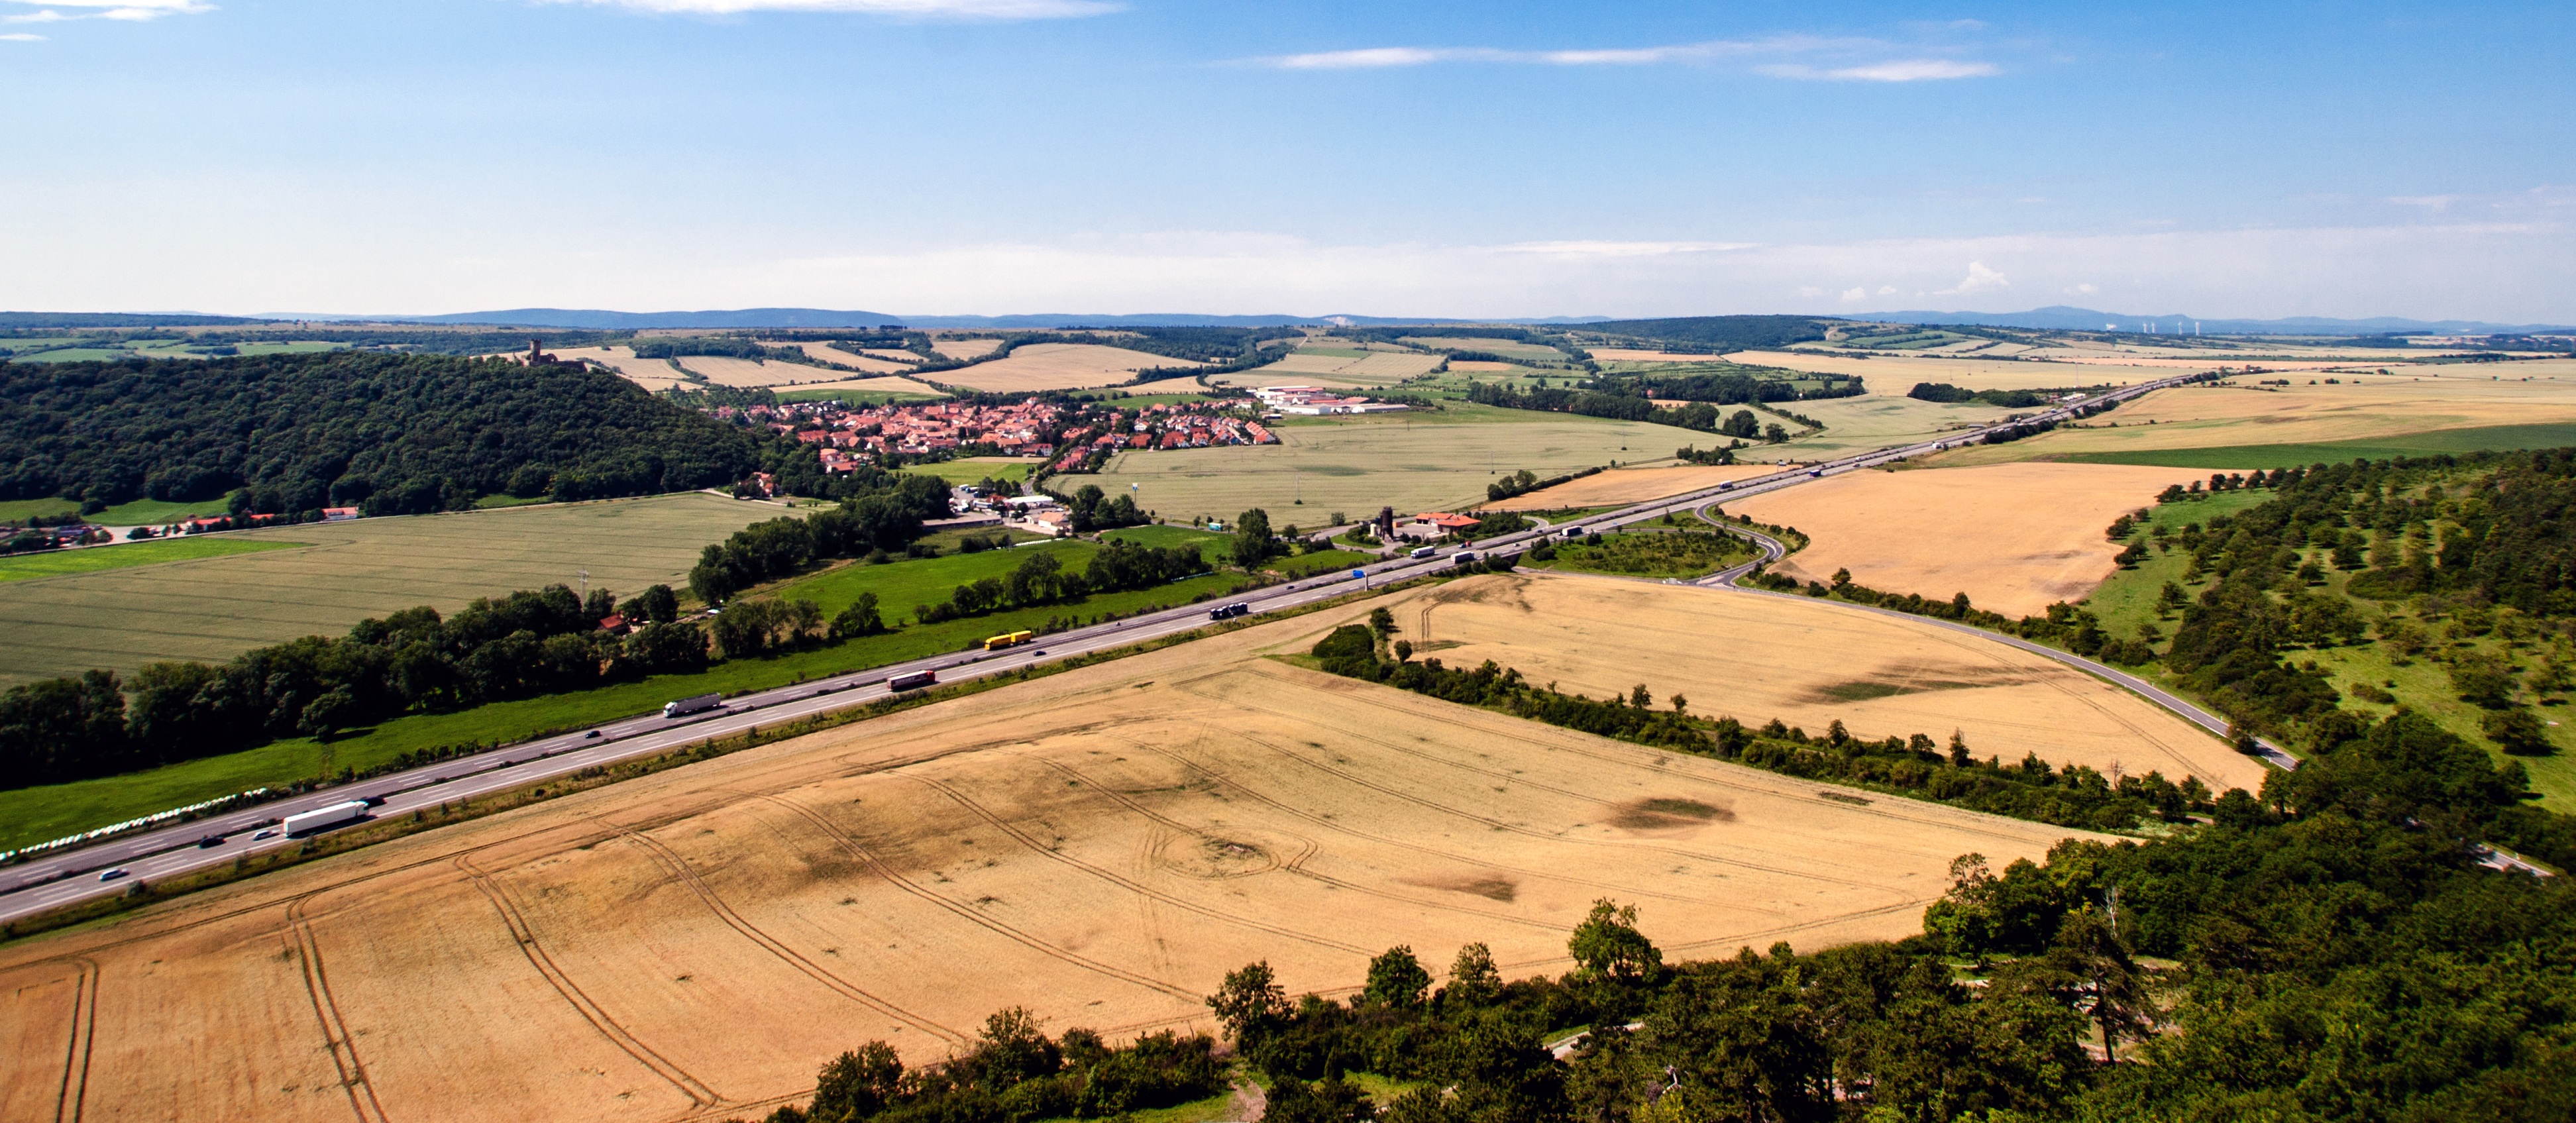
landscape, mountain, field, farm, photography, hill, view, valley, panorama, reservoir, agriculture, plain, plateau, rural area, distant view, thuringia germany, aerial photography, thuringian forest